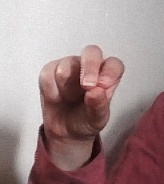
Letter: gaaf